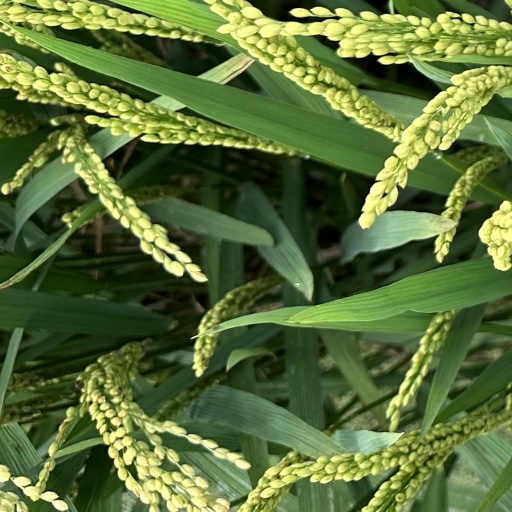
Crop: rice